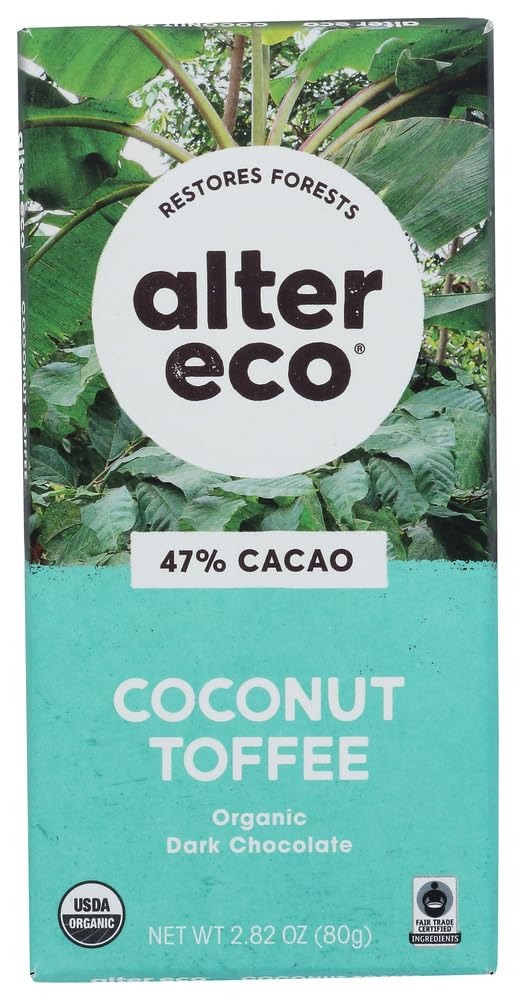
Item Name: Alter Eco Dark Coconut Toffee Organic Chocolate 47% Cocoa 2.82 Oz (Pack of 12) by Alter Eco Americas
Value: 33.84
Unit: Fl Oz

Price: 72.99